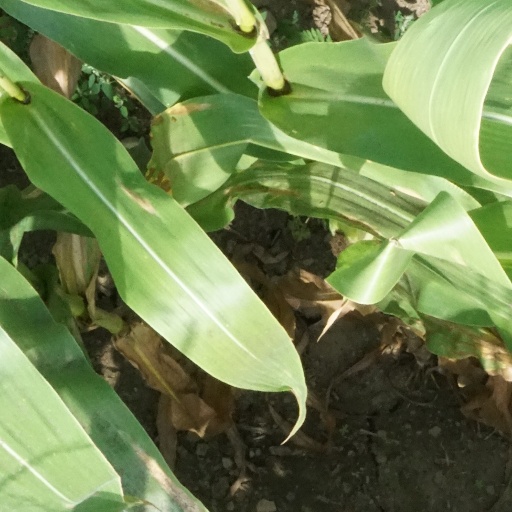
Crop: maize; corn